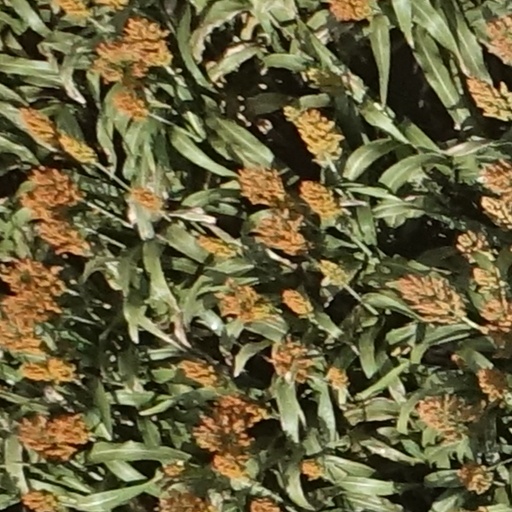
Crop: sorghum